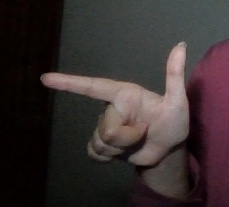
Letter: yaa